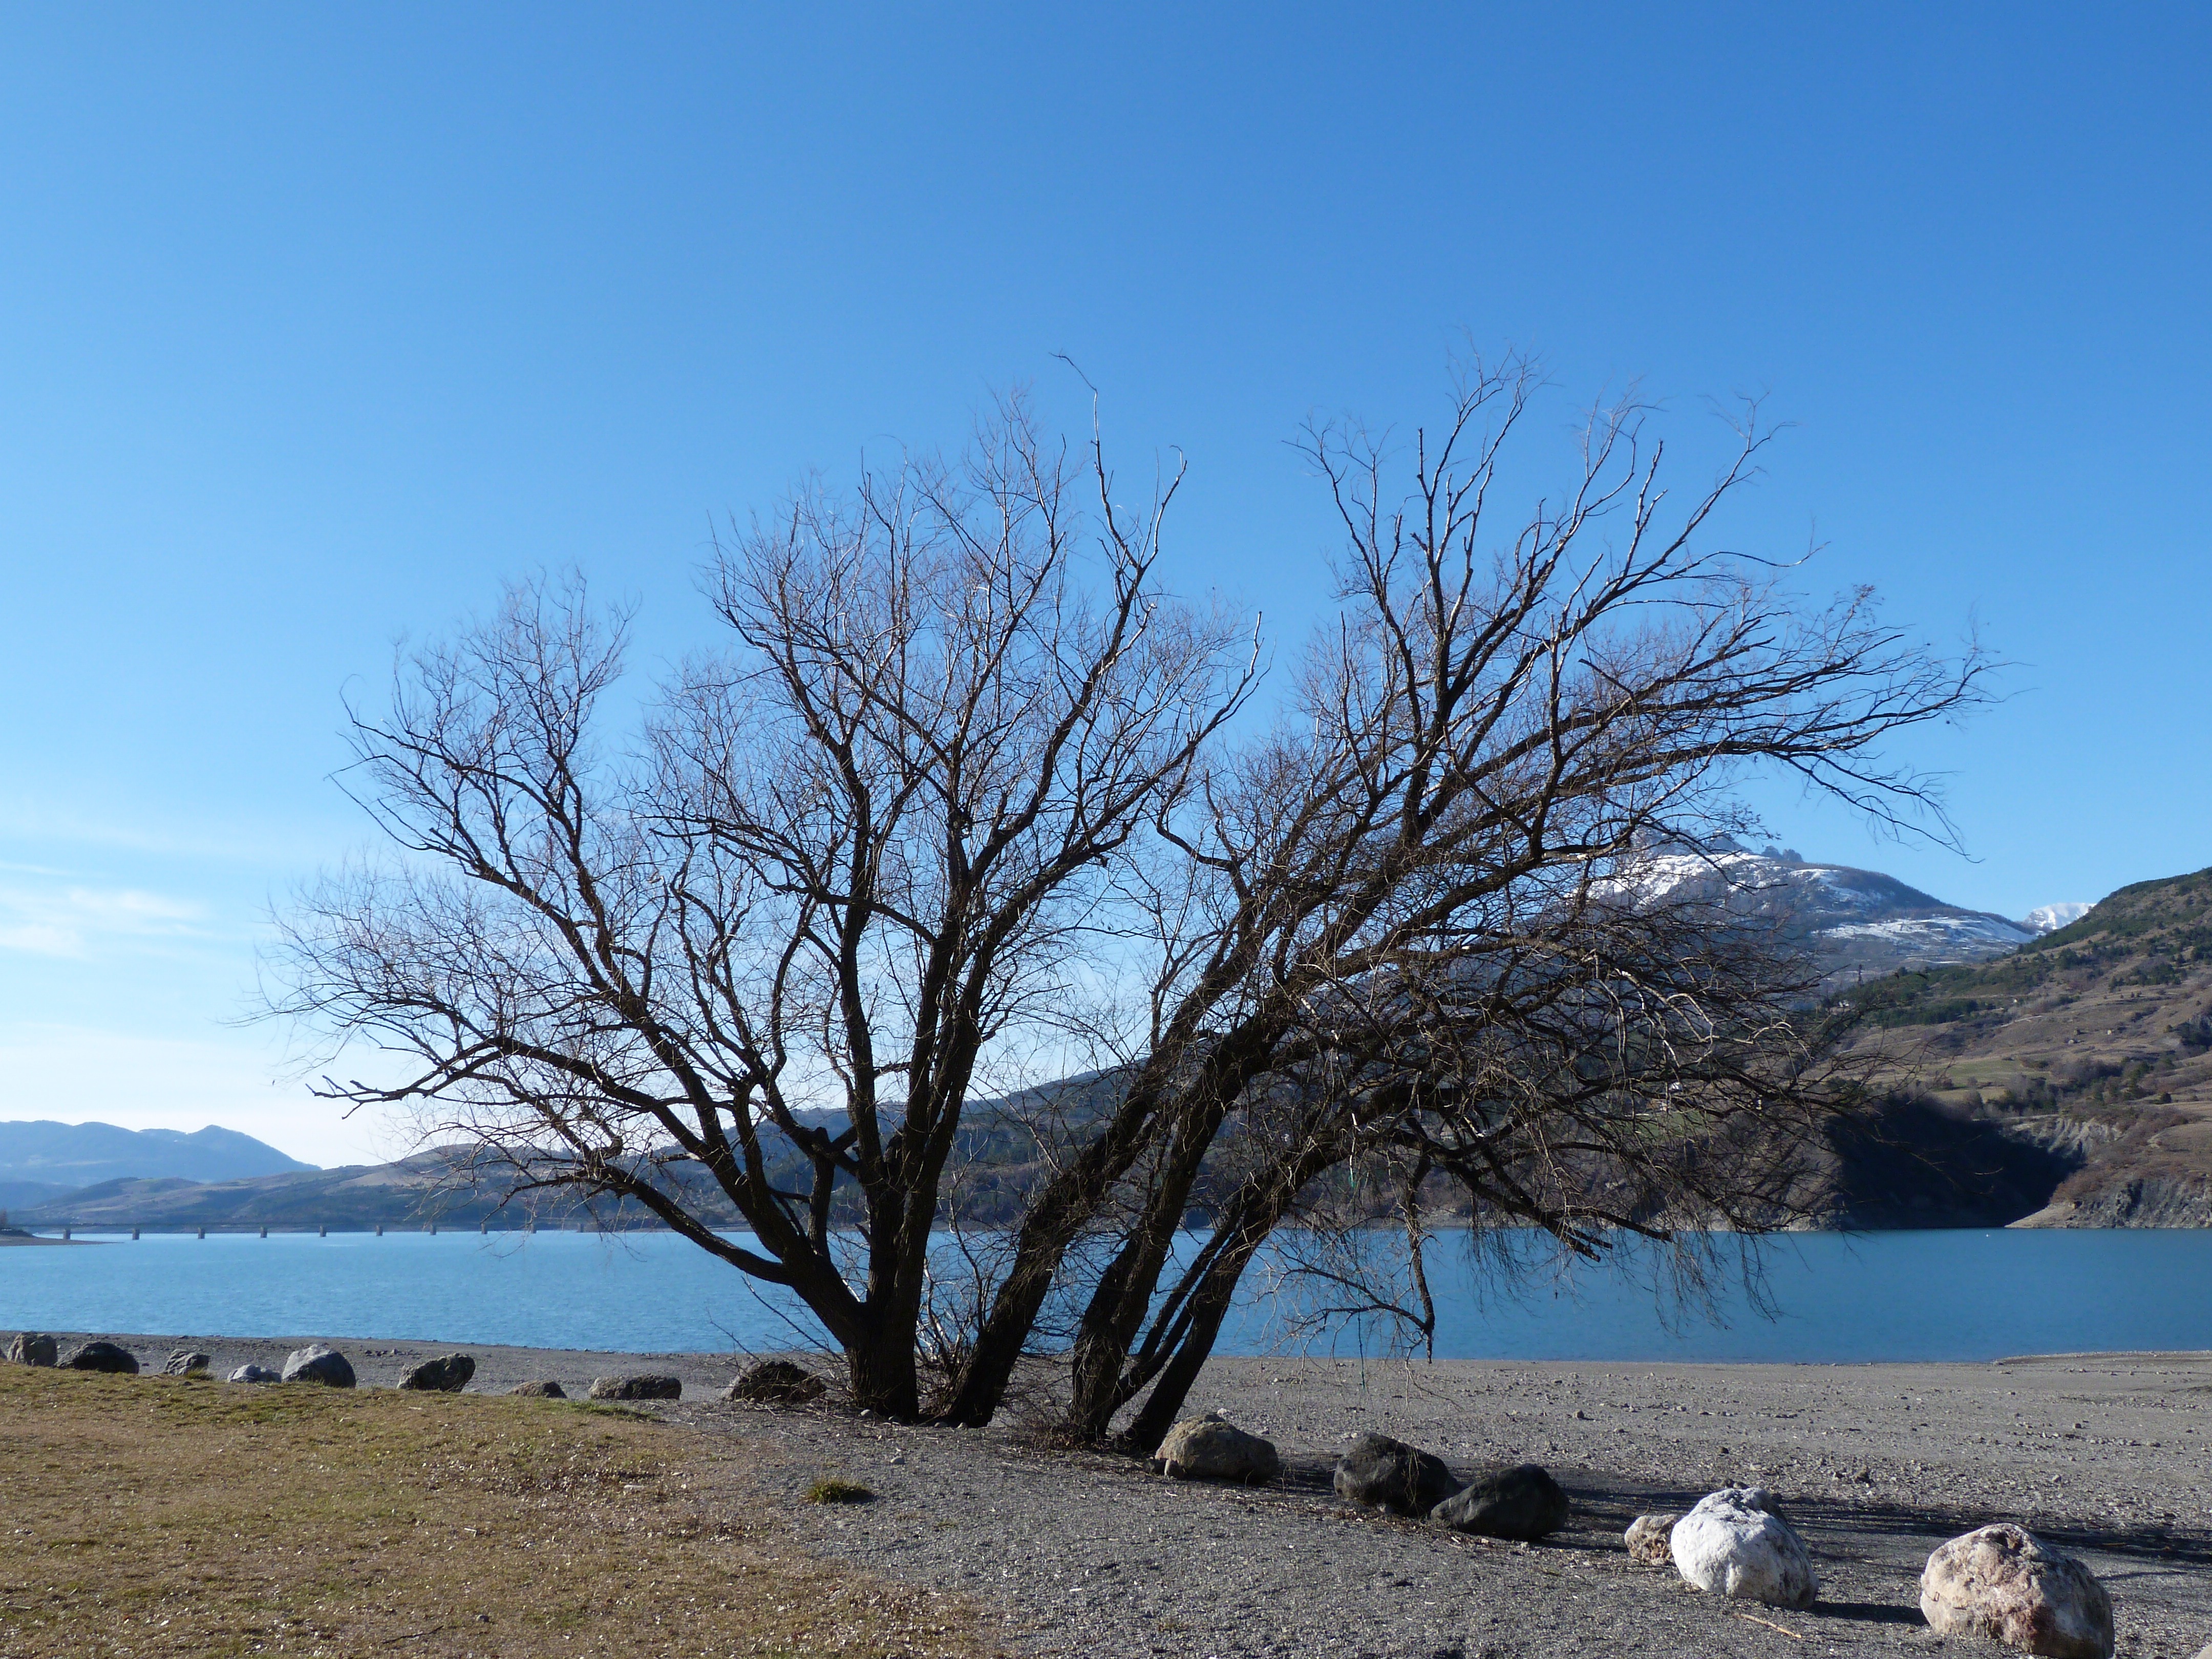
beach, landscape, sea, coast, tree, nature, wilderness, mountain, snow, winter, sky, hill, shore, lake, blue, season, body of water, alps, hautes alpes, lake of serre pon on, woody plant